Cooper Park

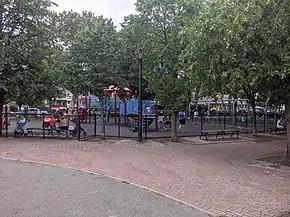
Playground at Cooper Park

The basketball courts require a permit for use. Those who are under 18 may obtain a permit for free, but those who are over 18 are required to purchase one. Organized leagues and special events must purchase a permit as well.